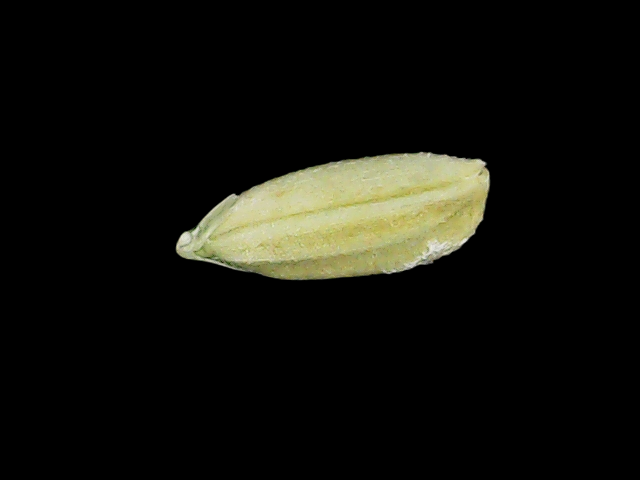
Rice variety: Bd95